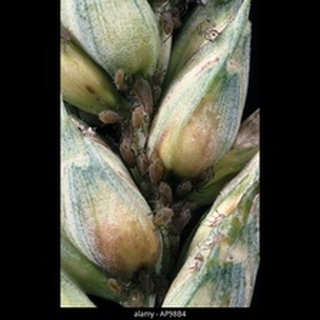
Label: wheat_aphid